Dairy in India

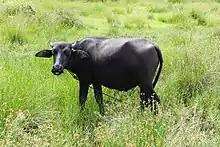
Water buffalo near Kodassery, Thrissur district, Kerala, in 2015

The dairy industry in India is unique among large-scale milk producing countries in terms of its large share of buffalo milk. Until 2013, buffaloes accounted for more than half of all milk produced in the country, though the figure has reduced to less than 50% given the increasing consumer demand for cow milk. While there are a number of recognised buffalo breeds, more than half of the buffaloes are non-descript. The Murrah is the most popular dairy breed, and has attracted demand from other countries as well. The Nili-Ravi and Jafarabadi buffaloes also give good yields.